Pseudostenophylax

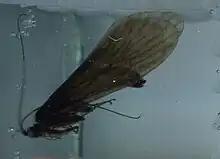
Pseudostenophylax aniketos

Pseudostenophylax is a genus of northern caddisflies in the family Limnephilidae. There are at least 80 described species in "Pseudostenophylax".